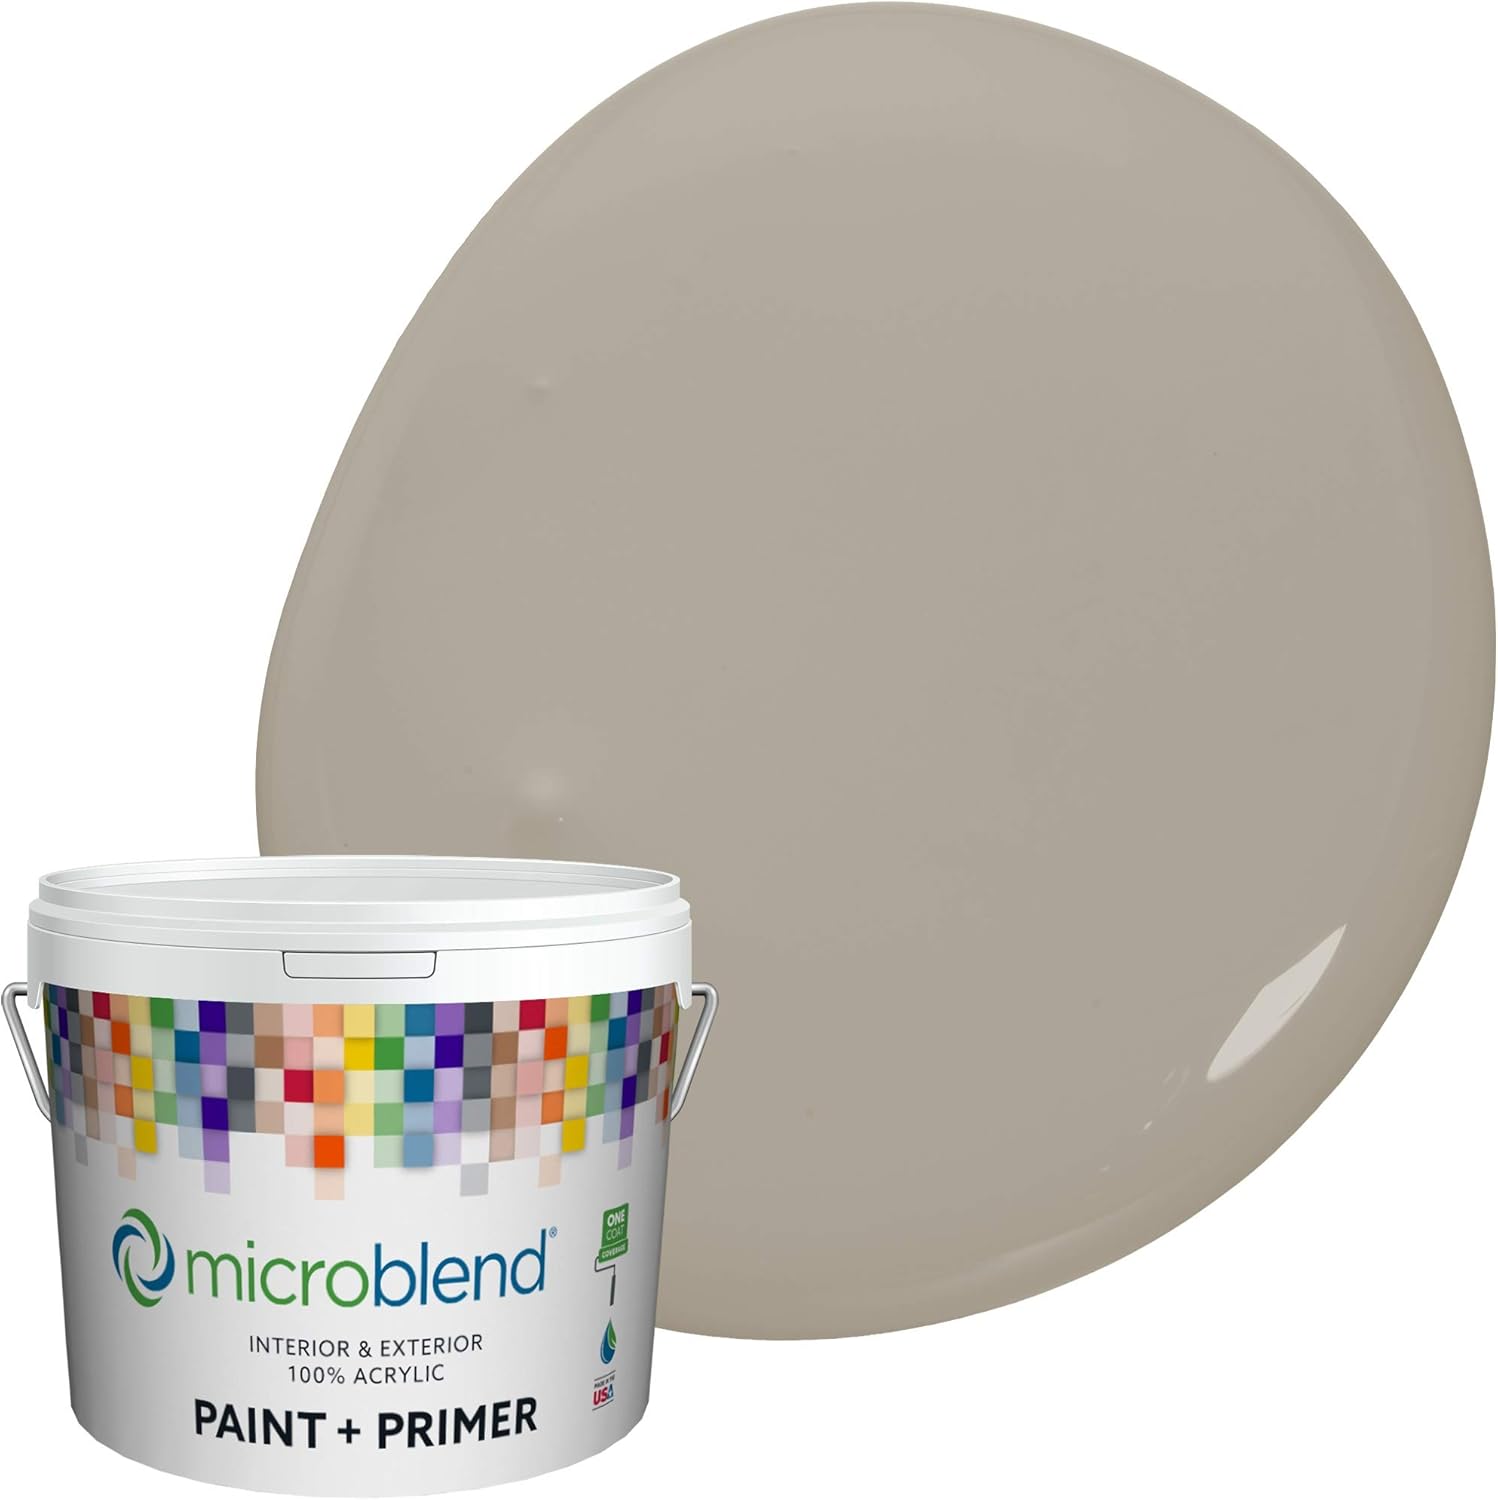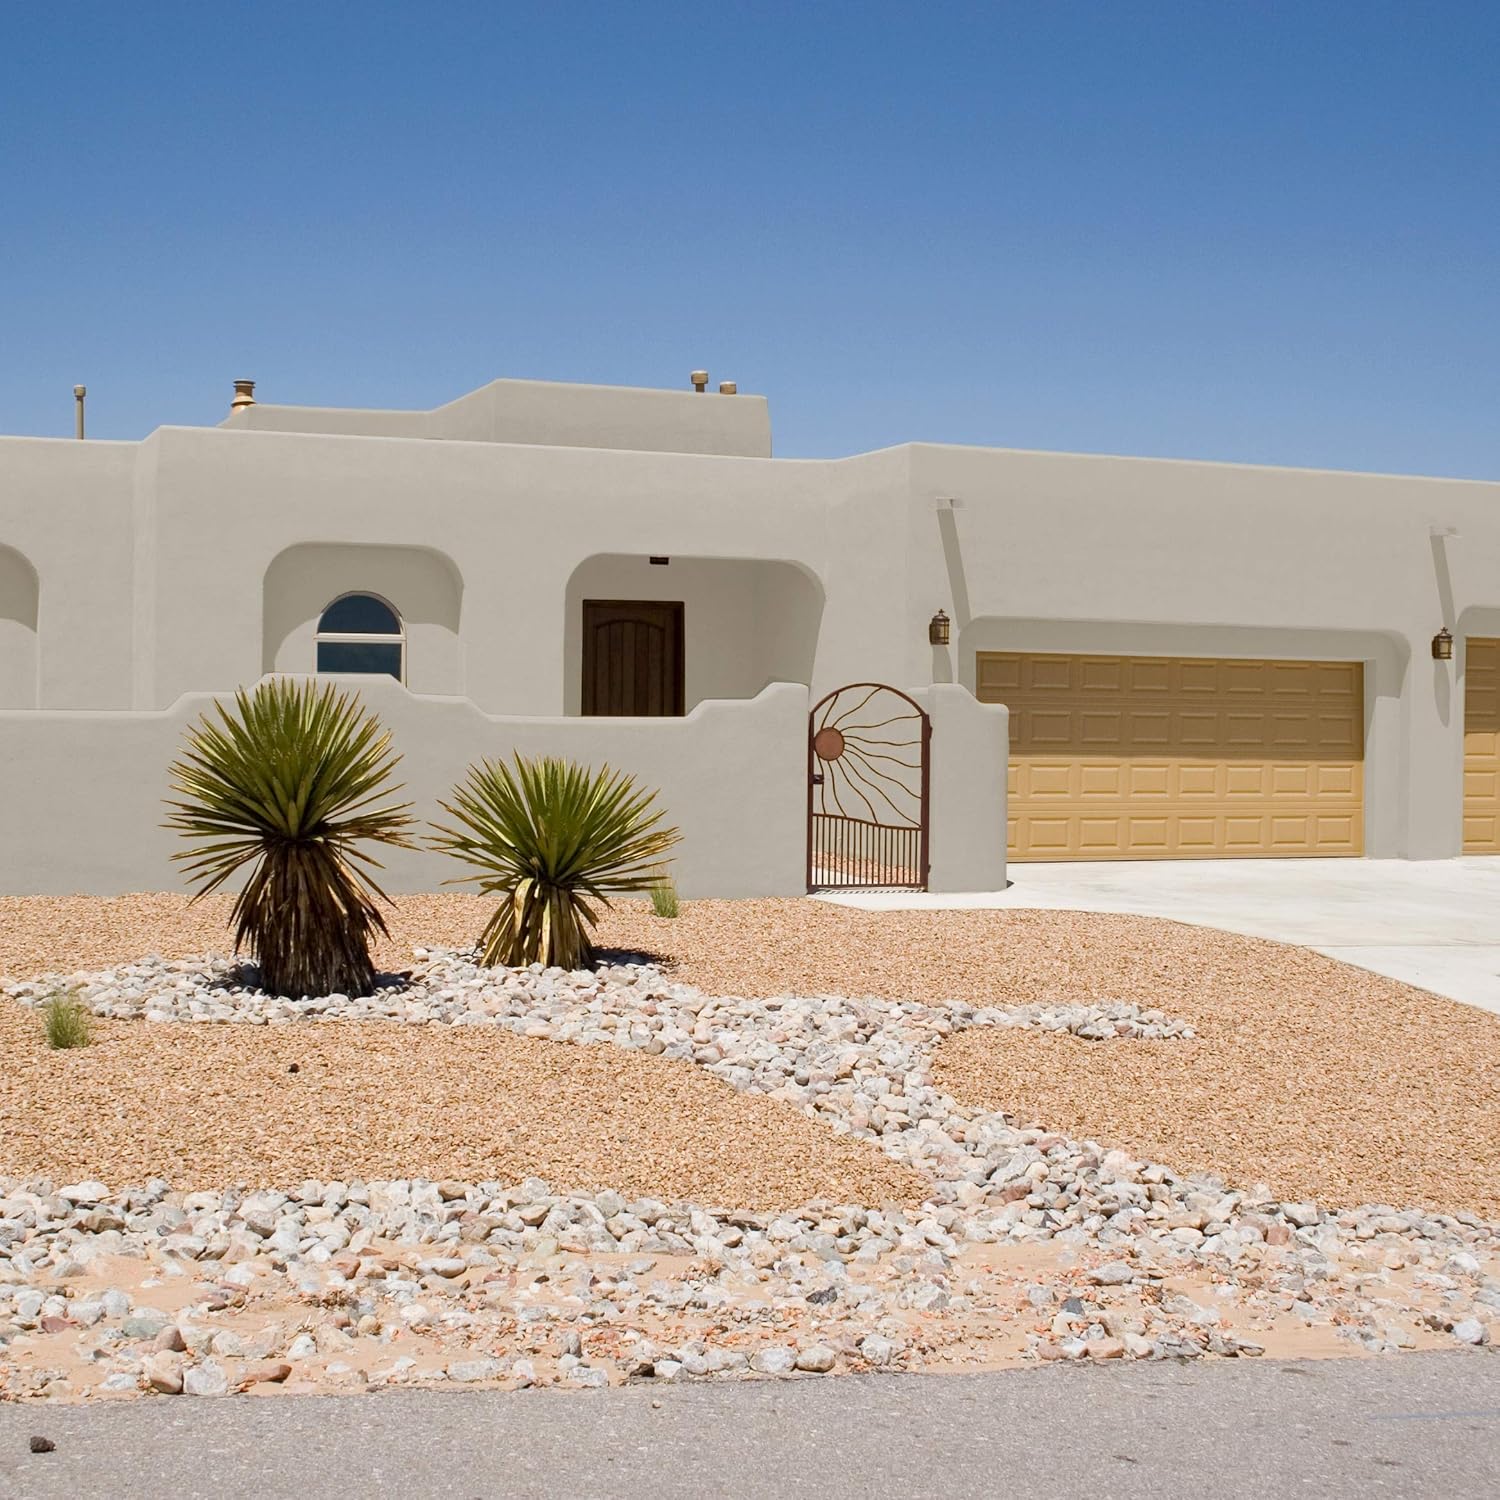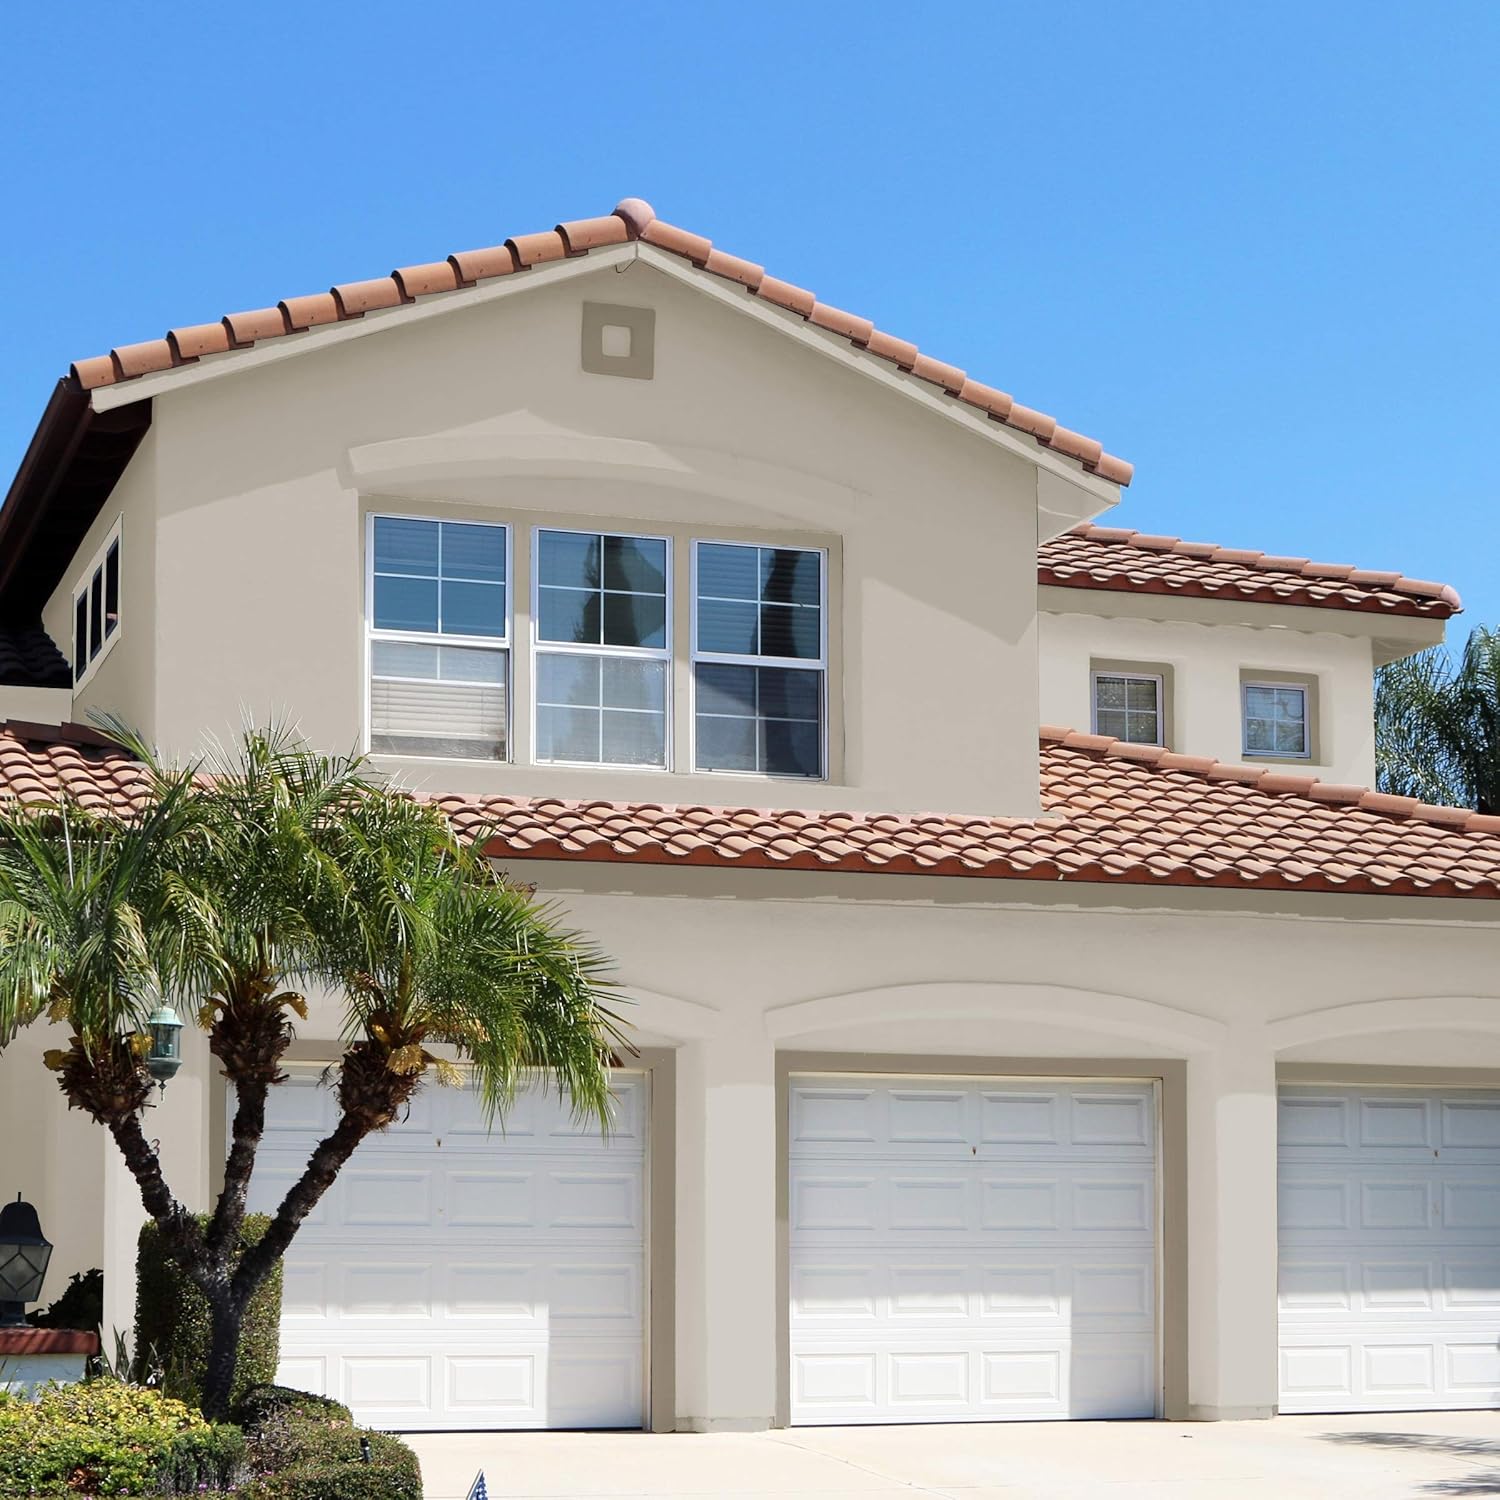
Microblend Exterior Paint and Primer - Gray/Limestone Lighthouse, Flat Sheen, Quart, Premium Quality, UV and Rust Blockers, Washable, High Hide, Microblend Niagara Collection
Category: Tools & Home Improvement
Microblend Exterior Paint & Primer is a one coat, water-based acrylic resin paint designed for use on exterior walls, trim, window frames, soffits, shutters, doors, wood, fully cured stucco, previously painted/primed metal, and hard board or wood siding.* Our proprietary formula has added UV blockers, dries hard, resists stains and burnishing, while remaining washable and scrubbable. Microblend paint can be sprayed, rolled, and brushed; self-leveling additives encourage an even finish.Microblend is the only on-demand paint manufacturer in the world.  When your order is received, our Automated Paint Machine dispenses a mix of our proprietary raw ingredient slurries, water, liquids, additives, colorants and acrylic resins directly into an empty bucket.  Once shaken the ingredients transform into fresh paint.  Every bucket is tested with a spectrophotometer ensuring incredibly consistent color, bucket to bucket, order to order for perfectly matched buckets and easy touch-ups. Our paint is low VOC and the hide, coverage, durability and color consistency meets or exceeds the most expensive paints on the market.Microblend is an Arizona based company producing world class paint one bucket at a time.  (Over 8 million gallons sold!)*Surface preparation is an important step in the painting process. Make sure to research the correct way to prepare your project for painting. Dust, grease, moisture or glossy/glazed surfaces can create problems when applying paint.
Features: PROFESSIONAL QUALITY – Microblend paint is a professional quality, low VOC, low odor paint and primer with a silky smooth, luxurious finish. | HIGH PERFORMANCE – Exceptional hide and self-leveling additives work hard so you don’t have to. Stain blockers and rust inhibitors keep walls and trim looking fresh. Exterior formulas feature additional UV protection. | PROPRIETARY FORMULA – Our water-based acrylic resin formula cures hard for an extremely durable, stain resistant, scrubbable and washable finish. | THE ONLY ON-DEMAND PAINT COMPANY – Microblend’s patented APM (automated paint machine) creates a fresh bucket of paint for each order, so every color, sheen and size is always in stock. We ship all orders within 1 business day and many the same day. | 300+ COLORS – In flat, satin, eggshell, semi-gloss and gloss sheens, and in quart, 1-gallon, 2-gallons, & 5-gallons sizes. Each bucket is tested with a spectrophotometer ensuring incredibly consistent color bucket-to-bucket, for perfectly matched walls and invisible touch-ups.